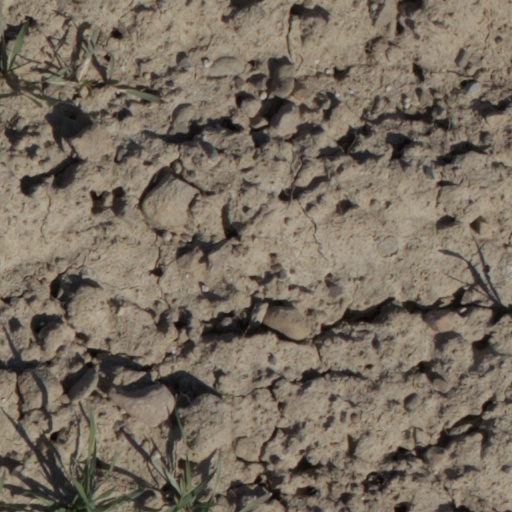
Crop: wheat